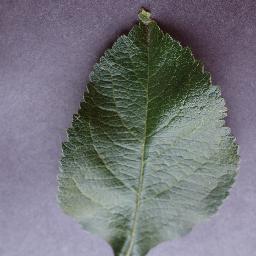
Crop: apple
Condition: healthy